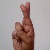
The image shows a hand gesture representing the letter 'R' in Indian Sign Language.